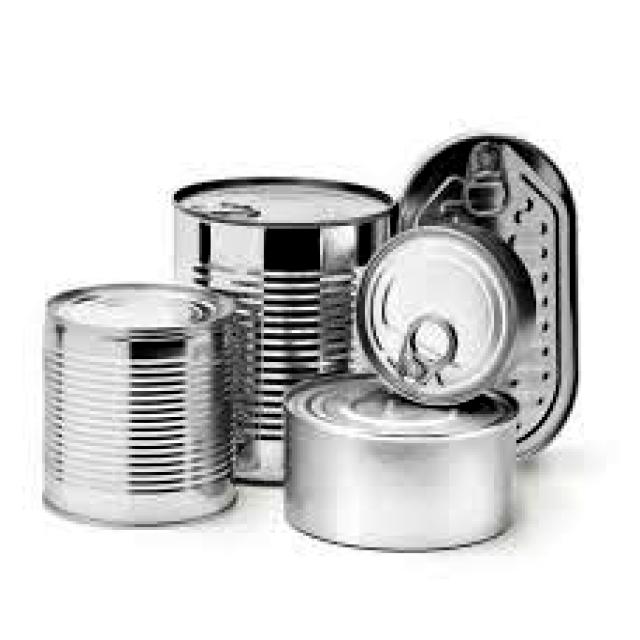
Label: Metal